Paul Phillips (poker player)

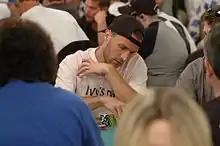
Phillips at the 2005 World Series of Poker

Paul Phillips (born August 9, 1972, in San Francisco, California) is an American software developer, entrepreneur and poker player.